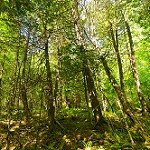
Scene: Outdoor